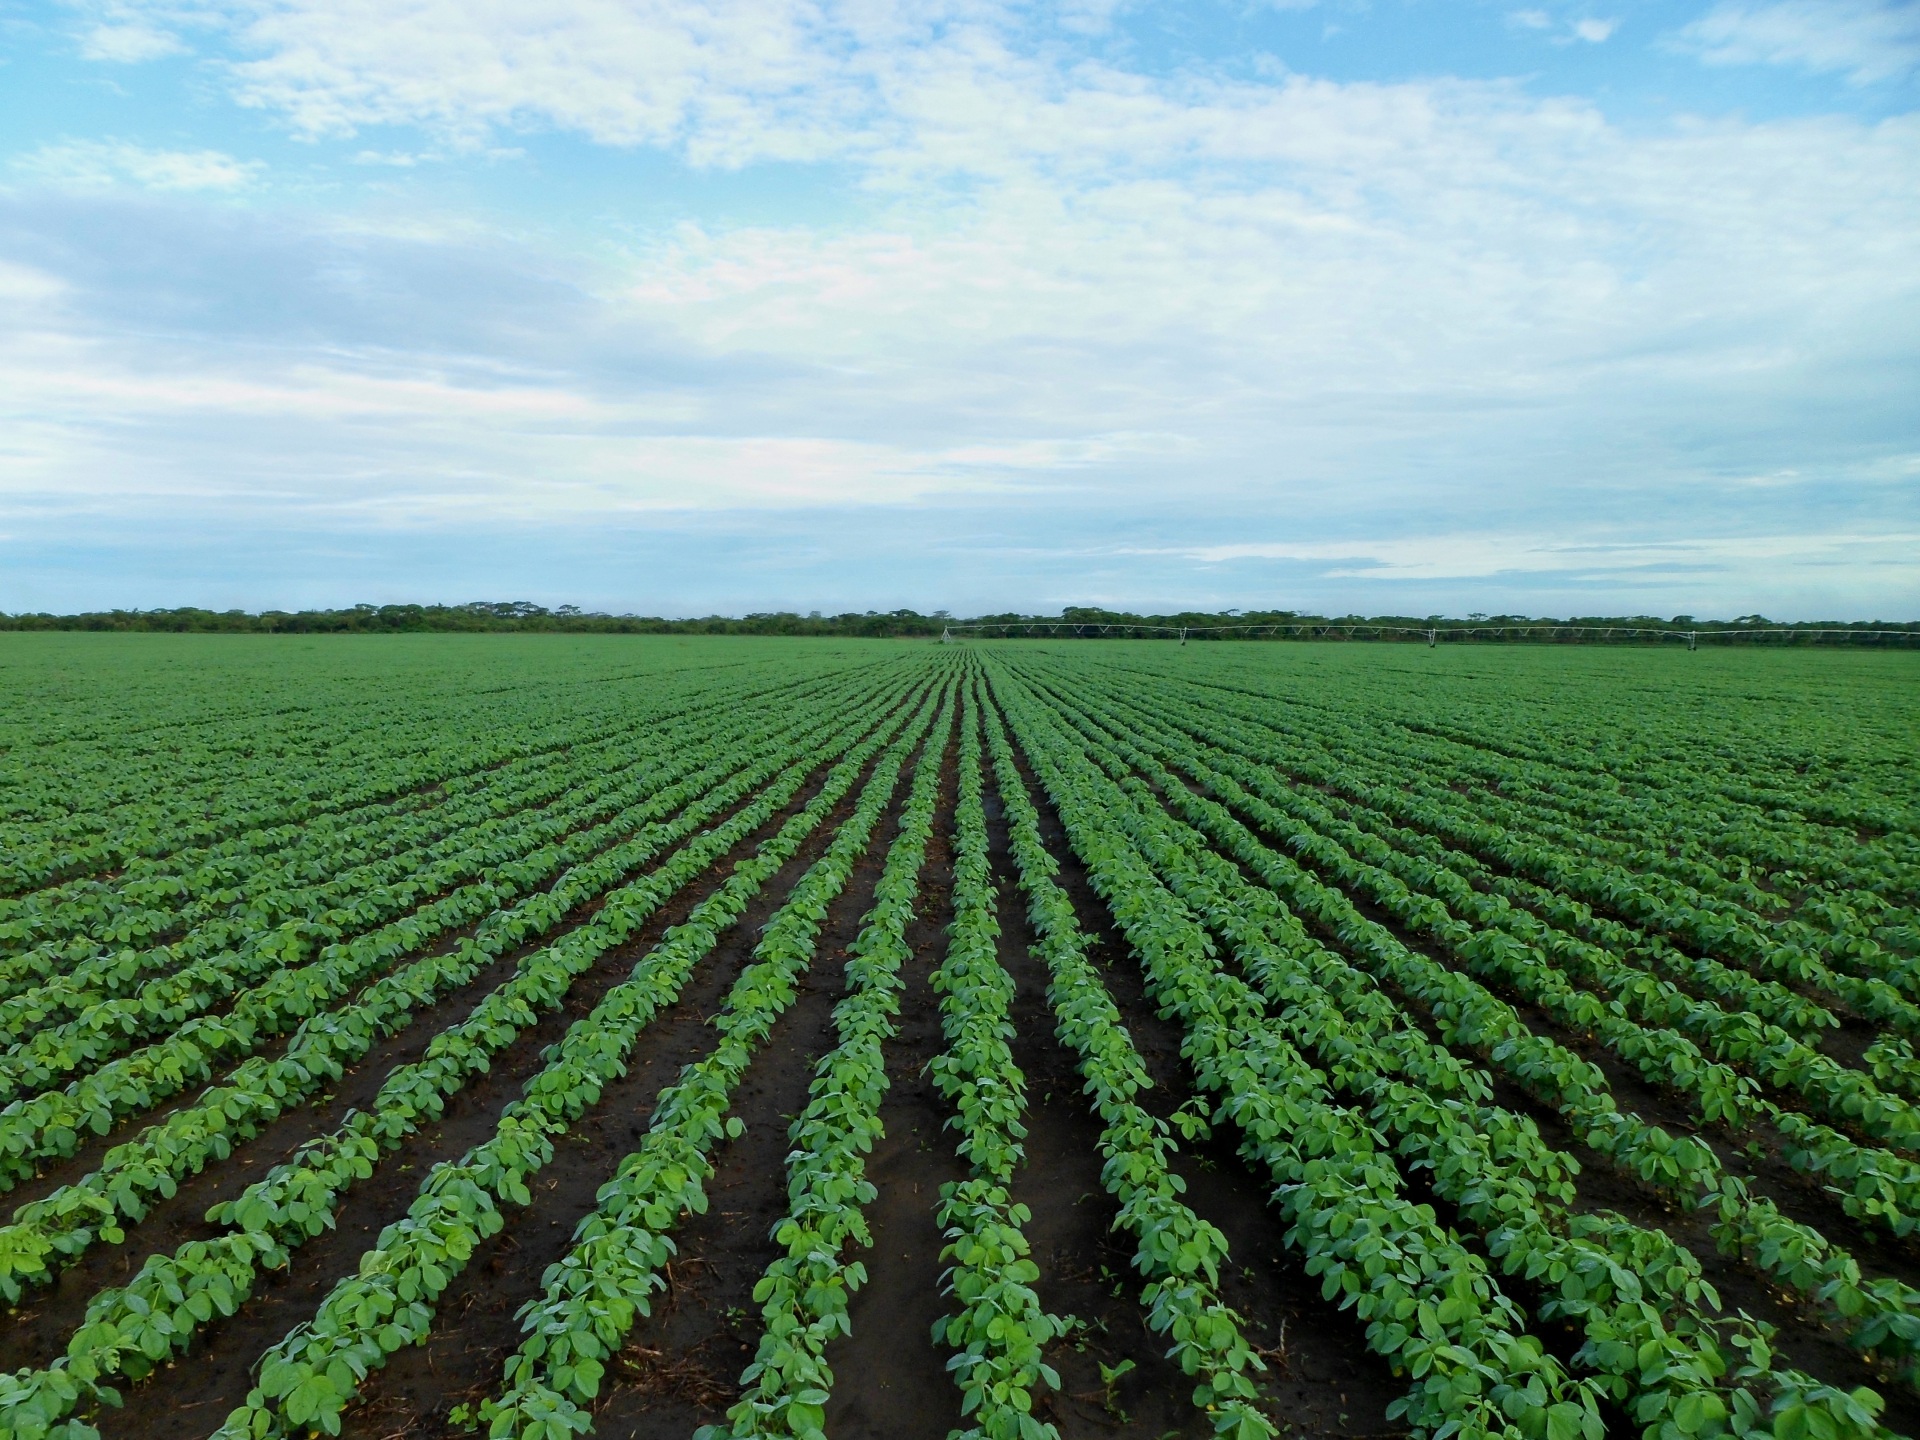
field, farm, flower, green, farming, crop, soil, agriculture, plain, growing, plantation, zambia, rural area, paddy field, soybean field, grass family